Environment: real
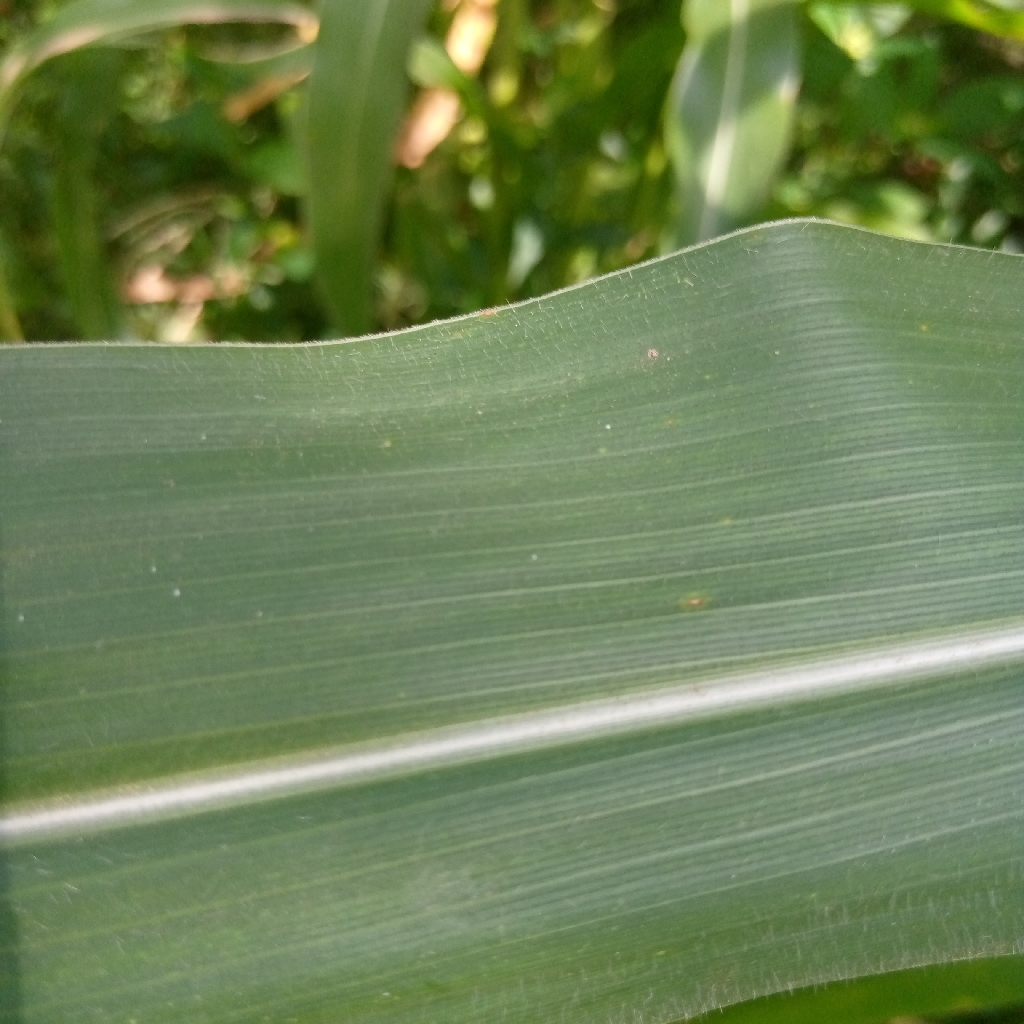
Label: healthy